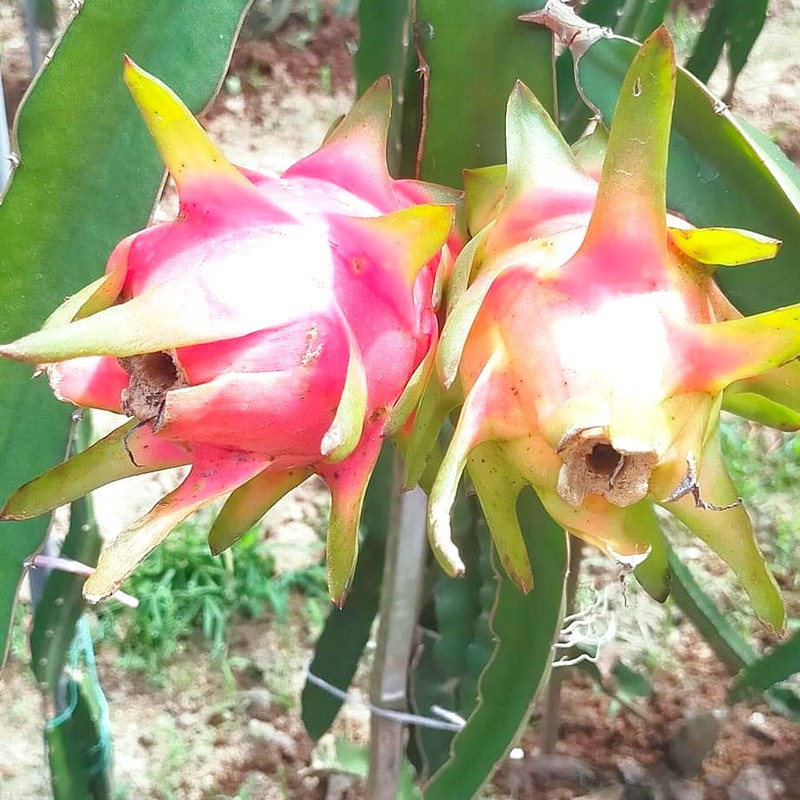
Label: Fresh Dragon Fruit